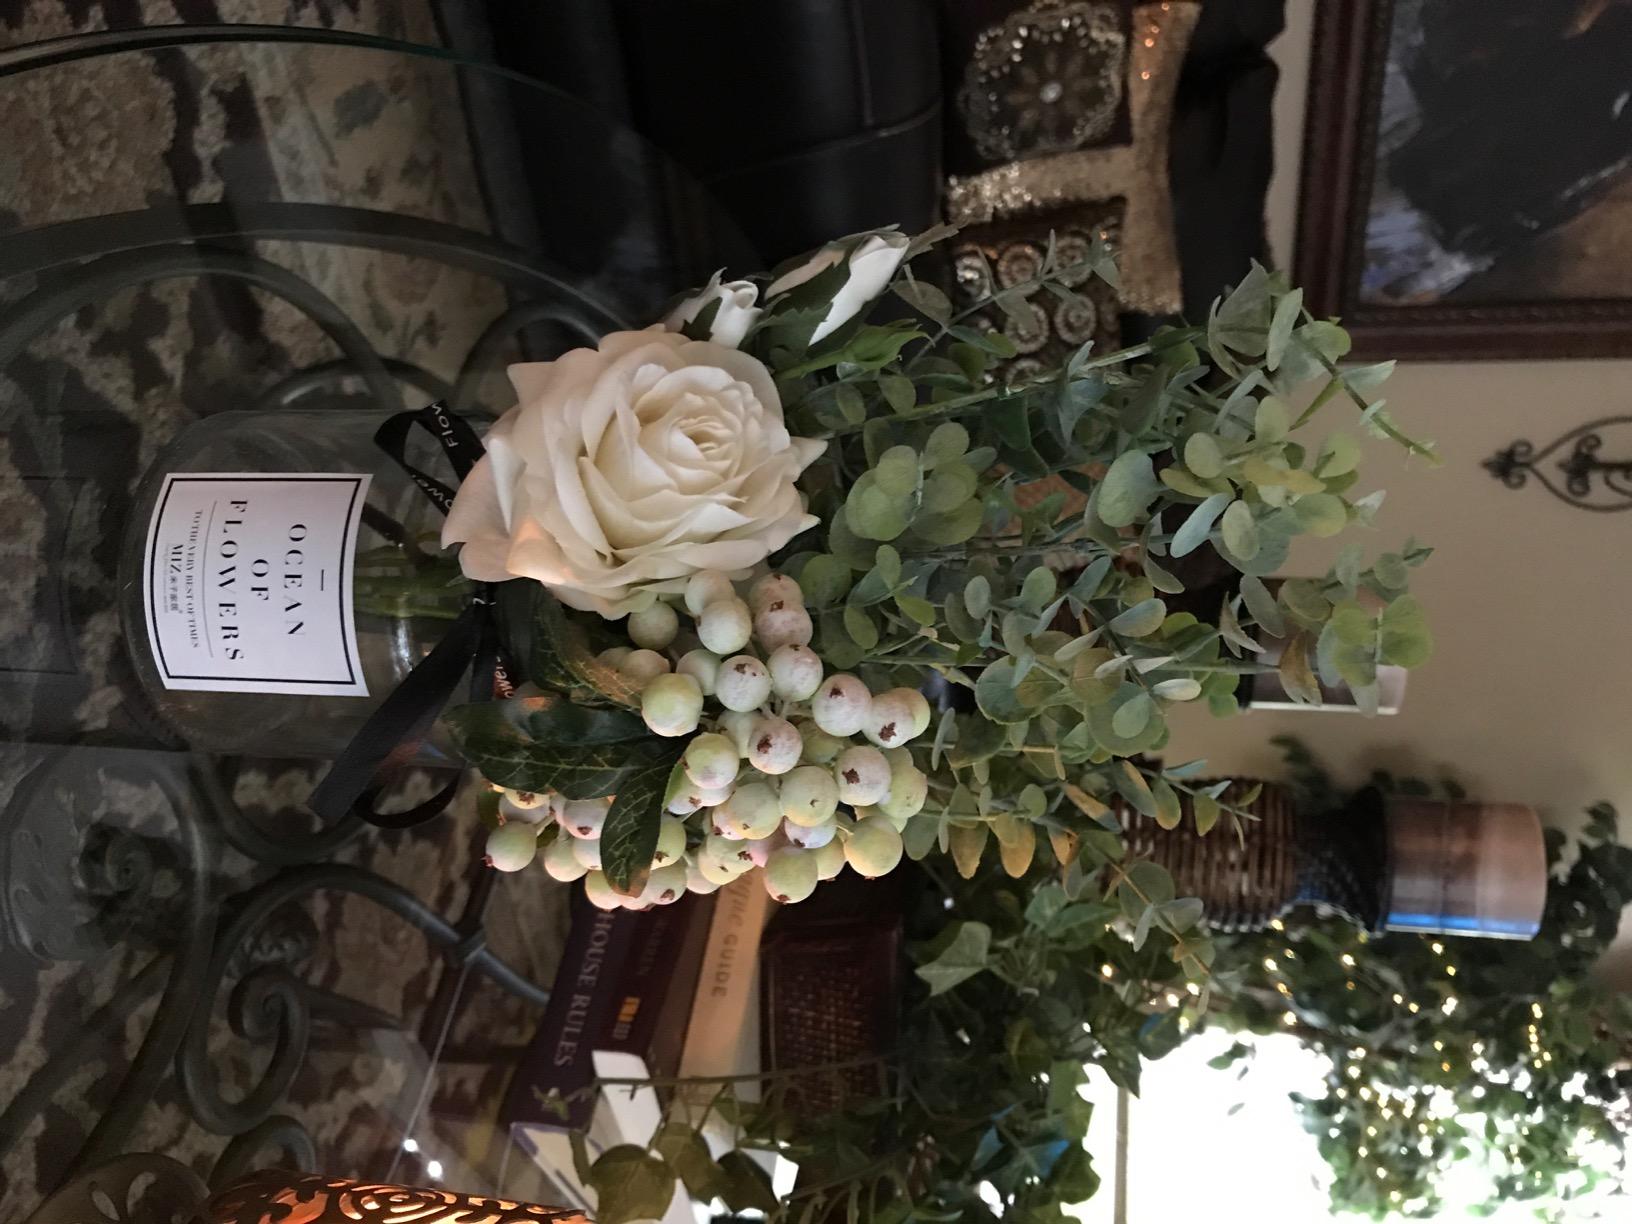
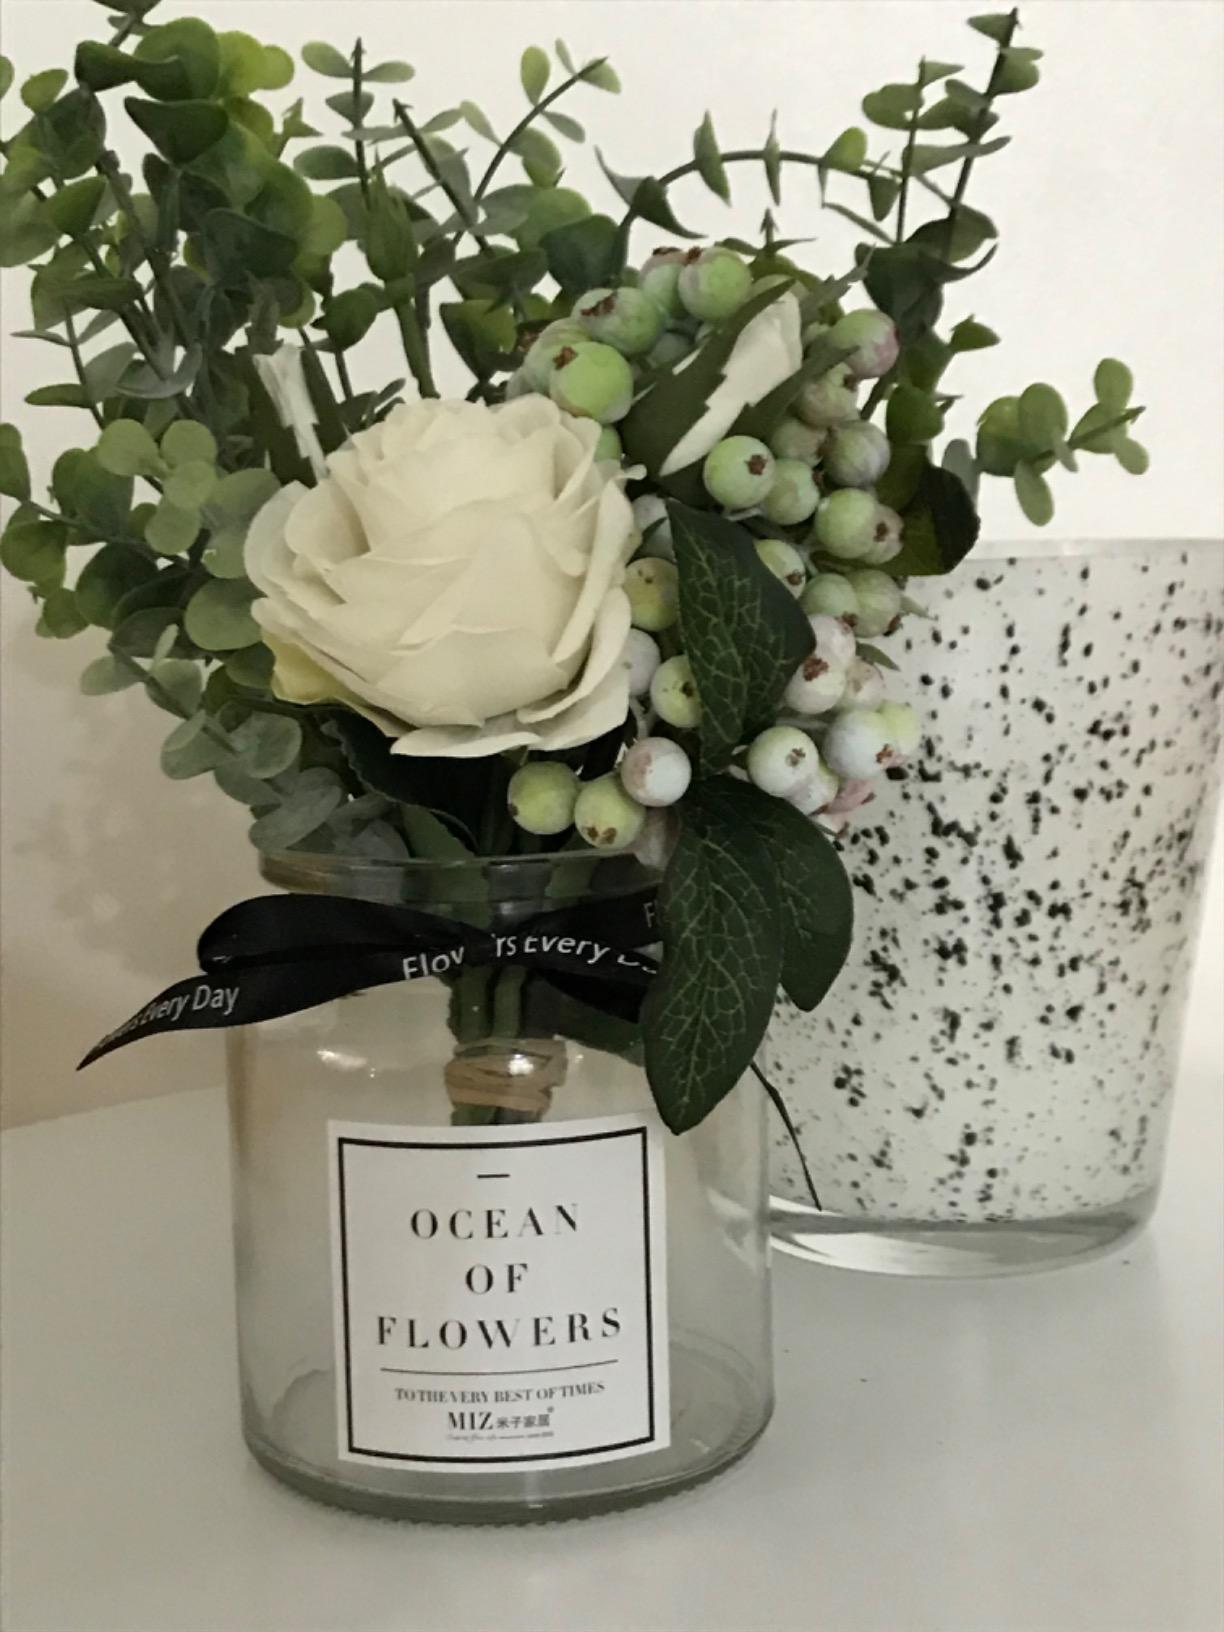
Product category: vase
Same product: yes